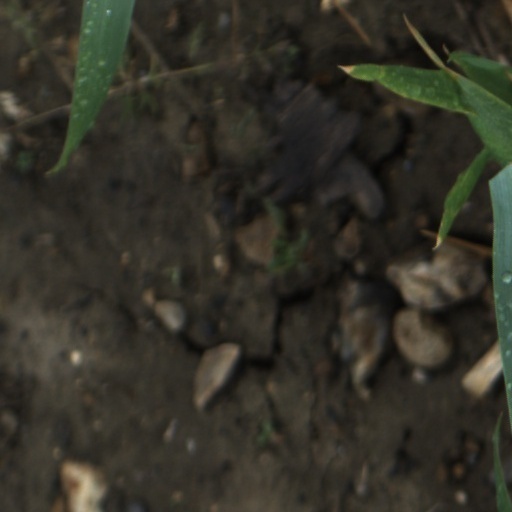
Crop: wheat